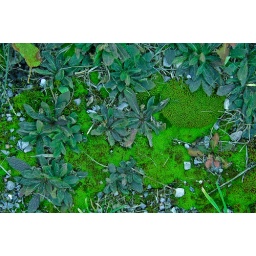
The moss growing in the cow field behind my old childhood home in Lakefield, Ontario